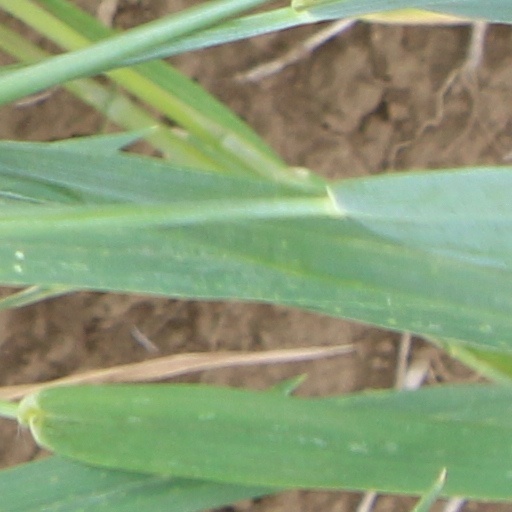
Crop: wheat